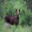
Label: deer